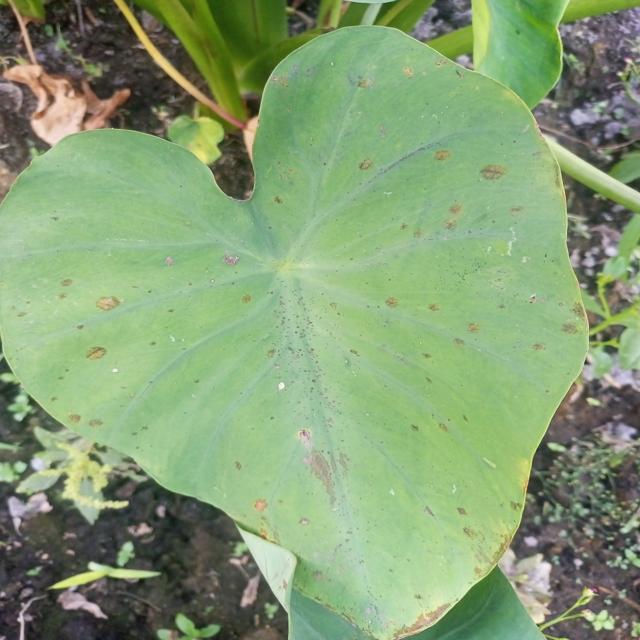
Label: Early_Blight